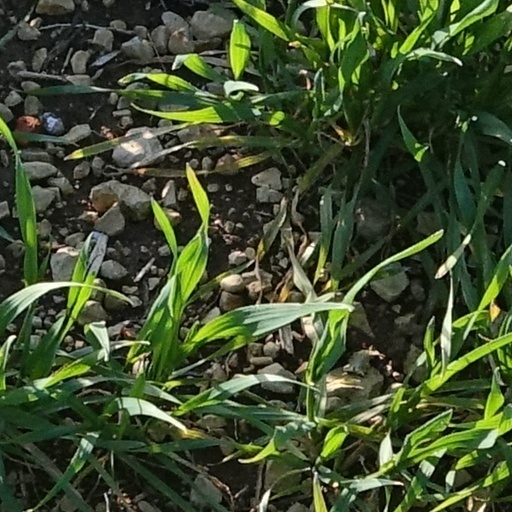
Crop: wheat